Old Red Sandstone

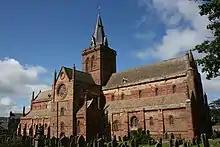
St Magnus Cathedral in Kirkwall, Orkney, constructed of locally quarried sandstone

The Old Red Sandstone has been widely used as a building stone across those regions where it outcrops. Notable examples of its use can be found in the area surrounding Stirling, Stonehaven, Perth and Tayside. The inhabitants of Caithness at the northeastern tip of Scotland also used the stone to a considerable extent. Old Red Sandstone has also frequently been used in buildings in Herefordshire, Monmouthshire and the former Brecknockshire (now south Powys) of south Wales.